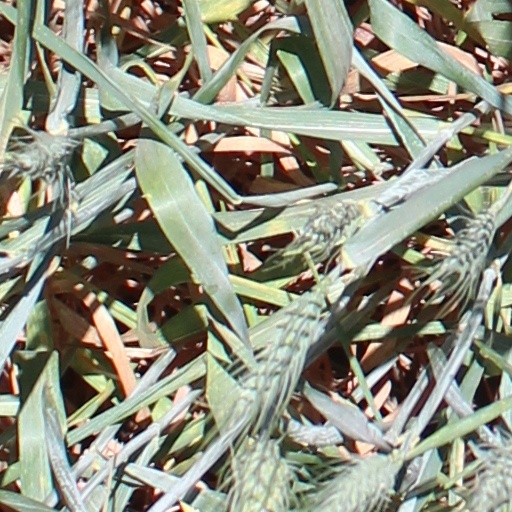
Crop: wheat